Suzanne Mubarak

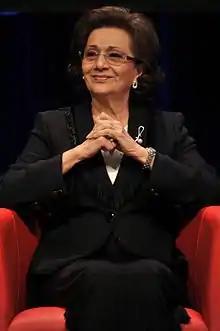
Suzanne Mubarak in 2010

Suzanne Saleh Mubarak ([]; born 28 February 1941) is the widow of Egyptian former president Hosni Mubarak and was the First Lady of Egypt during her husband's presidential tenure from 14 October 1981 to 11 February 2011. She has served as Goodwill Ambassador of the United Nations Food and Agriculture Organization, and founded the Cairo Child Museum in collaboration with the British Museum.